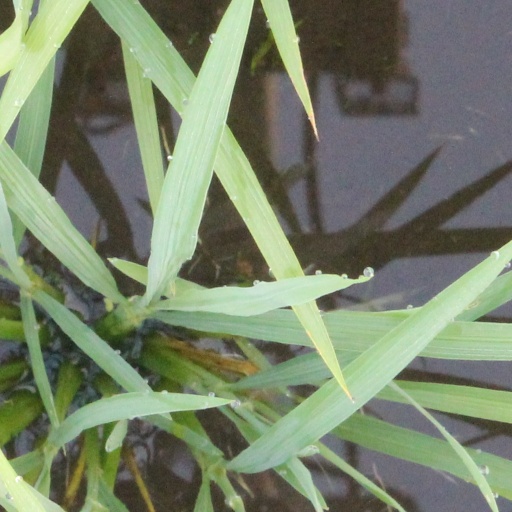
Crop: rice